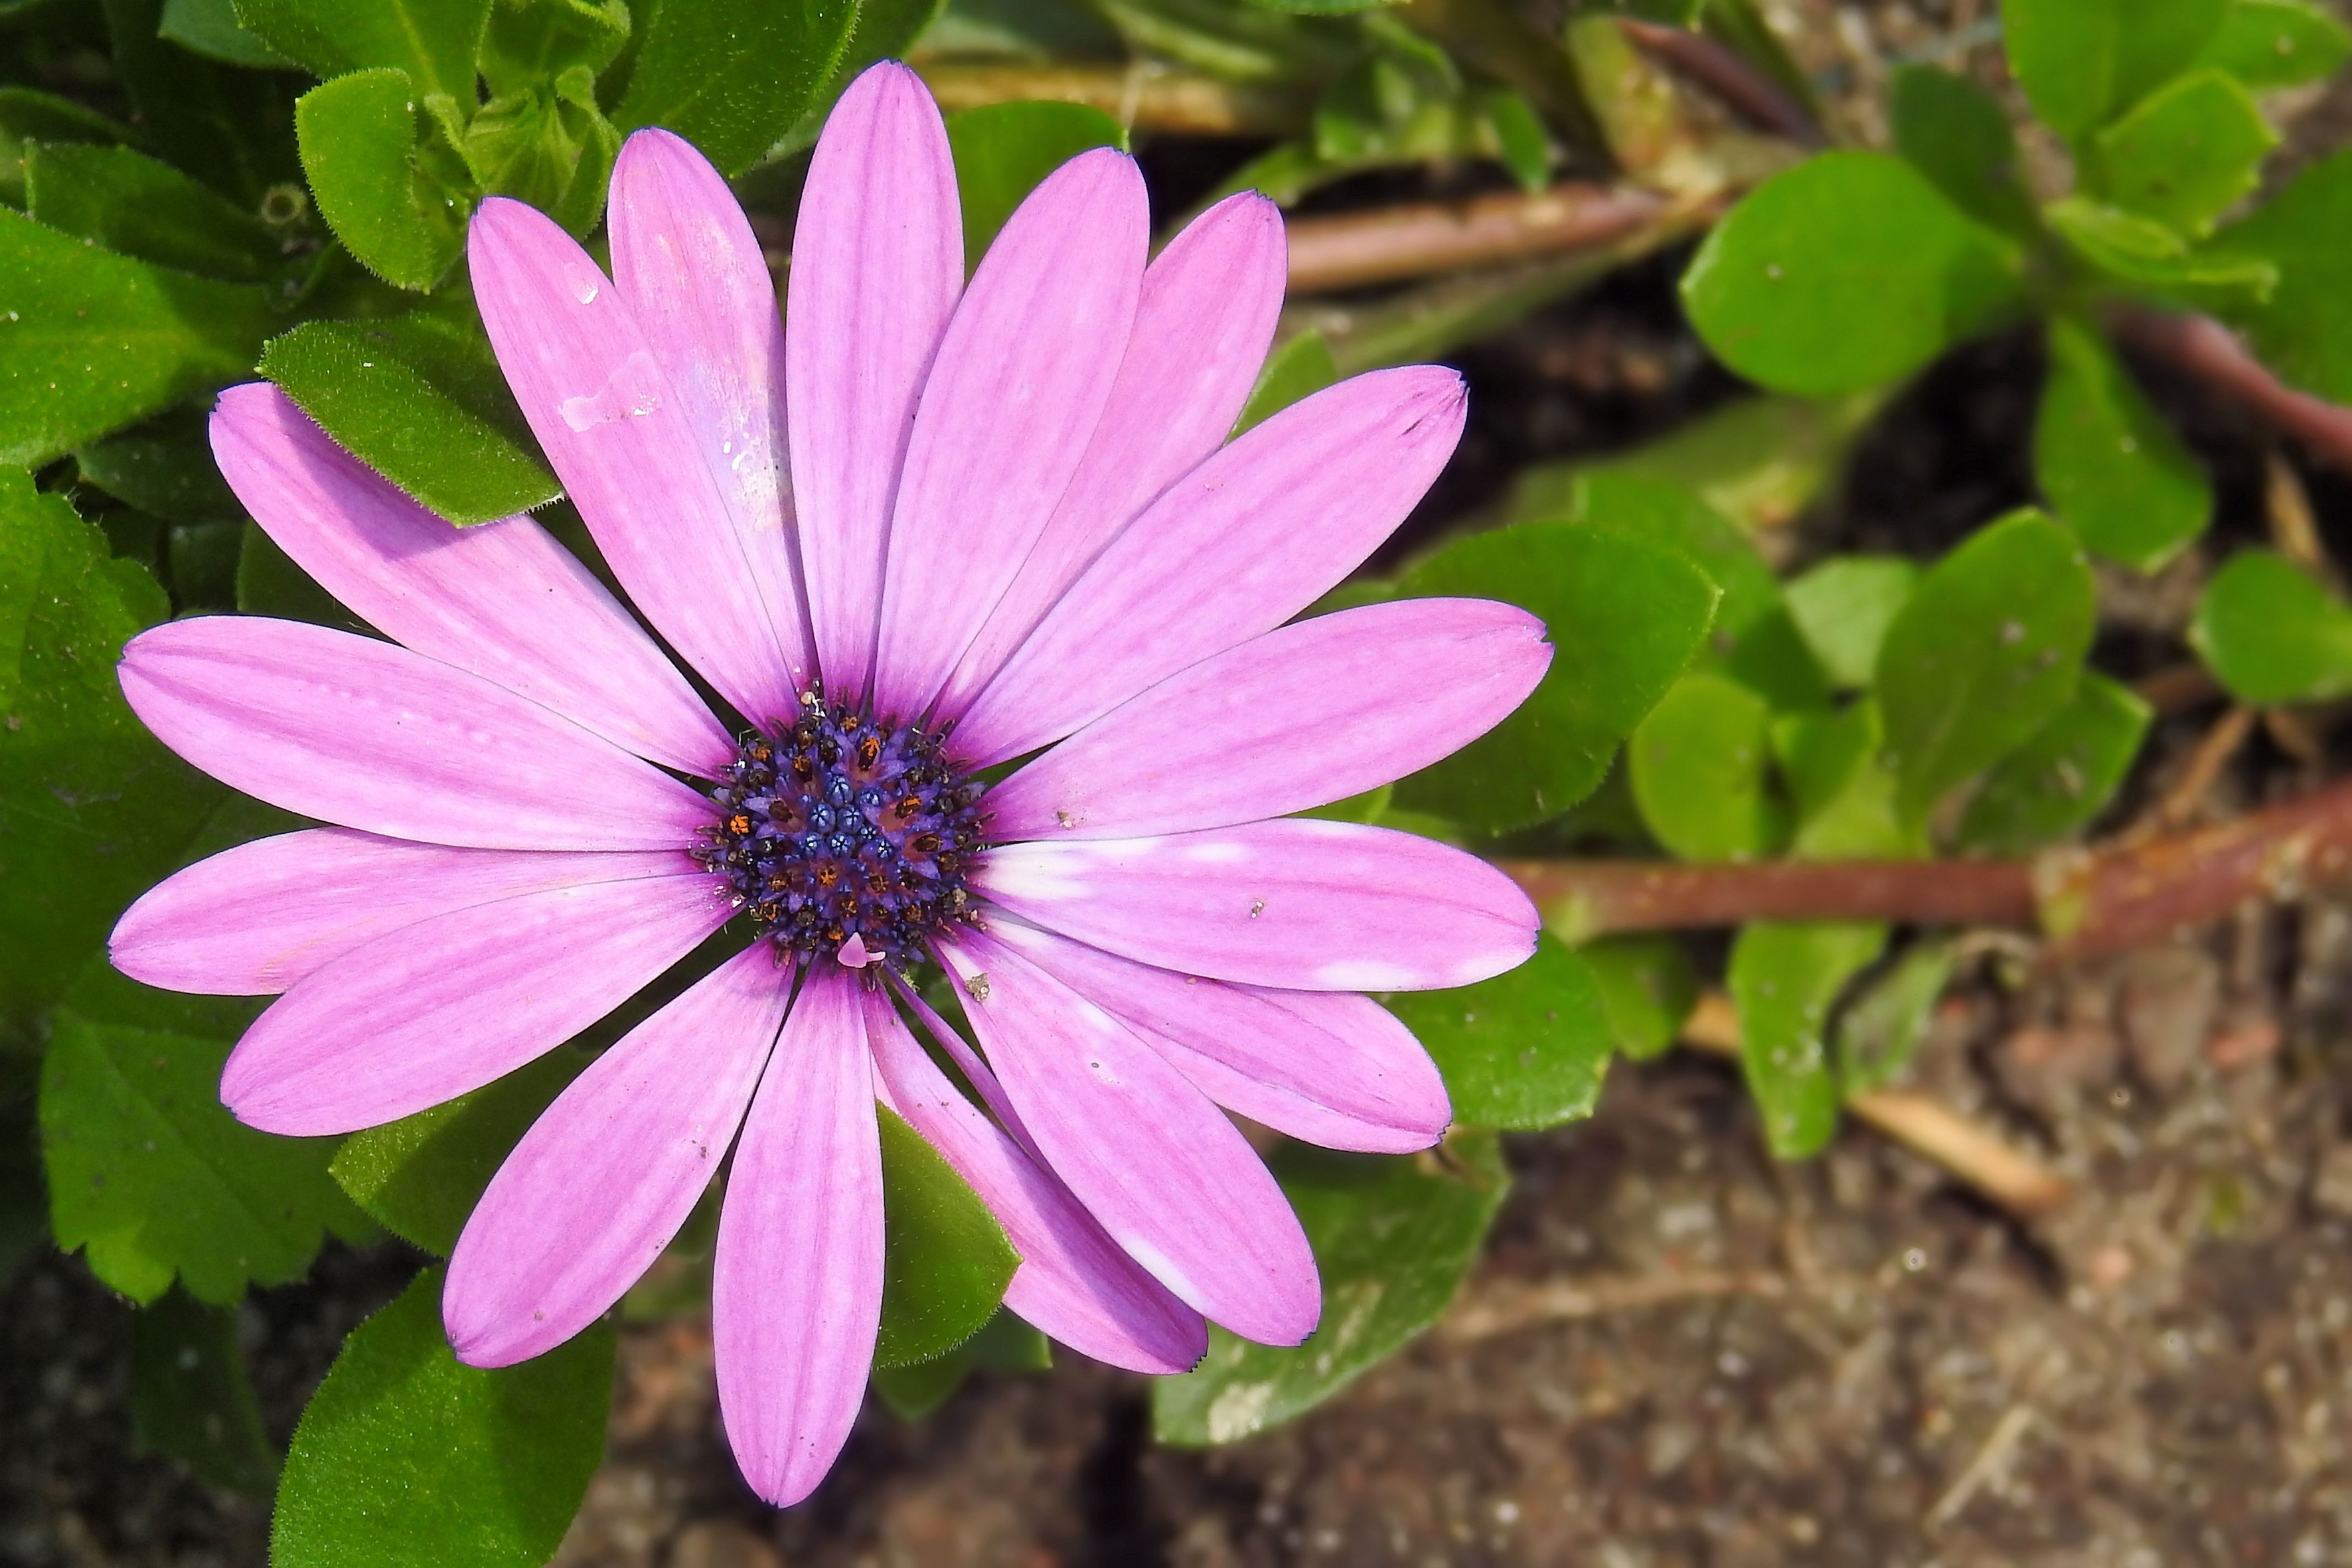
blossom, plant, flower, petal, bloom, daisy, produce, botany, pink, flora, wildflower, macro photography, flowering plant, daisy family, bornholm, bornholm marguerite, magarite, annual plant, land plant, ice plant family